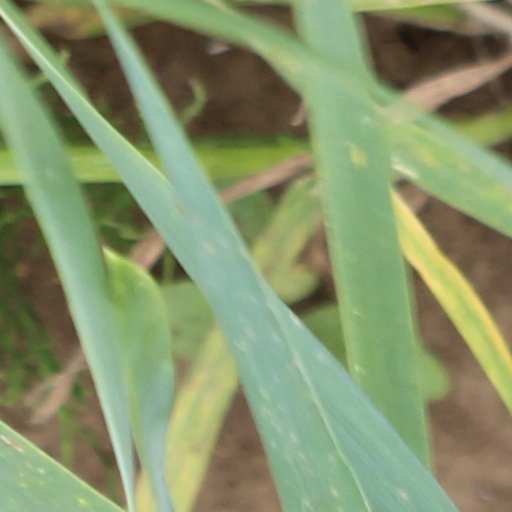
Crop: wheat